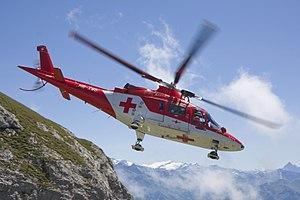
Un hélicoptère de secours modèle AgustaWestland AW139 décole du mont Pilatus après avoir récupéré un patient.